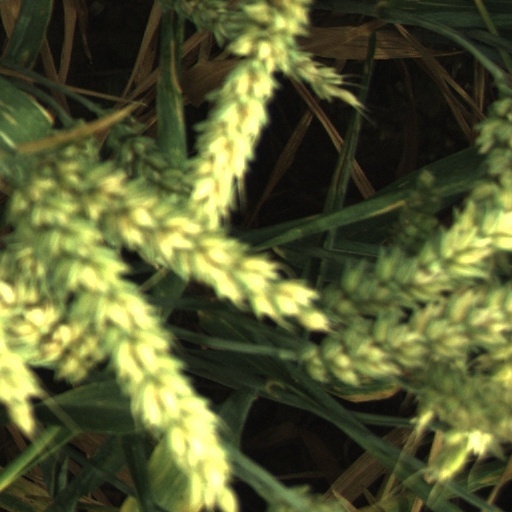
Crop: wheat